John Lockhart-Ross

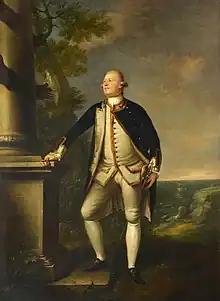

On 23 March 1756 Lockhart was posted to the 28-gun , which he commanded for several cruises in the Channel, capturing several large privateers of equal or superior force, among them the 22-gun "Cerf" with 211 men, the 26-gun "Grand Gideon" with 190 men, and the 20-gun "Mont-Ozier" of Rochelle with 170 men. Lockhart was severely wounded in the capture of the "Mont-Ozier" on 17 February 1757, and had to be invalided on shore for the next two months. He rejoined the "Tartar" and on 15 April, off Dunnose, Isle of Wight, he captured the 26-gun "Duc d'Aiguillon" of St. Malo with 254 men; and on 2 November the 36-gun "Melampe" with 320 men. The latter ship was added to the navy as the 36-gun frigate .